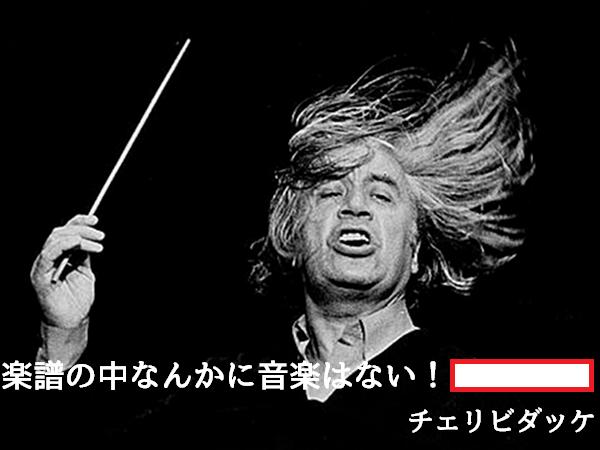
回答: ライフガードって